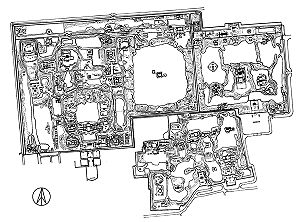
Det gamle kejserlige sommerpalads
Plantegning af Det gamle kejserlige sommerpalads
Det gamle kejserlige sommerpalads var et kompleks af paladser og haver, der fyldte 3,5 km², hvilket er næsten 5 gange så stort som Den Forbudte By. Det lå 8 km nordvest for Beijing. Det blev bygget i det 18. århundrede og starten af det 19. århundrede. Qing-dynastiets kejsere boede og styrede Kina fra det gamle kejserlige sommerpalads. Den Forbudte By i Beijing blev kun brugt til formelle ceremonier.